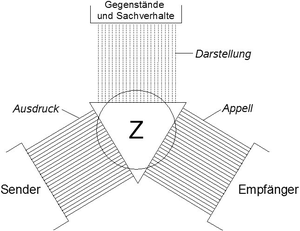
Karl Bühler est un psychologue et théoricien du langage allemand qui fut membre actif de l'« École de Würzbourg » puis directeur de l'Institut de psychologie de Vienne.